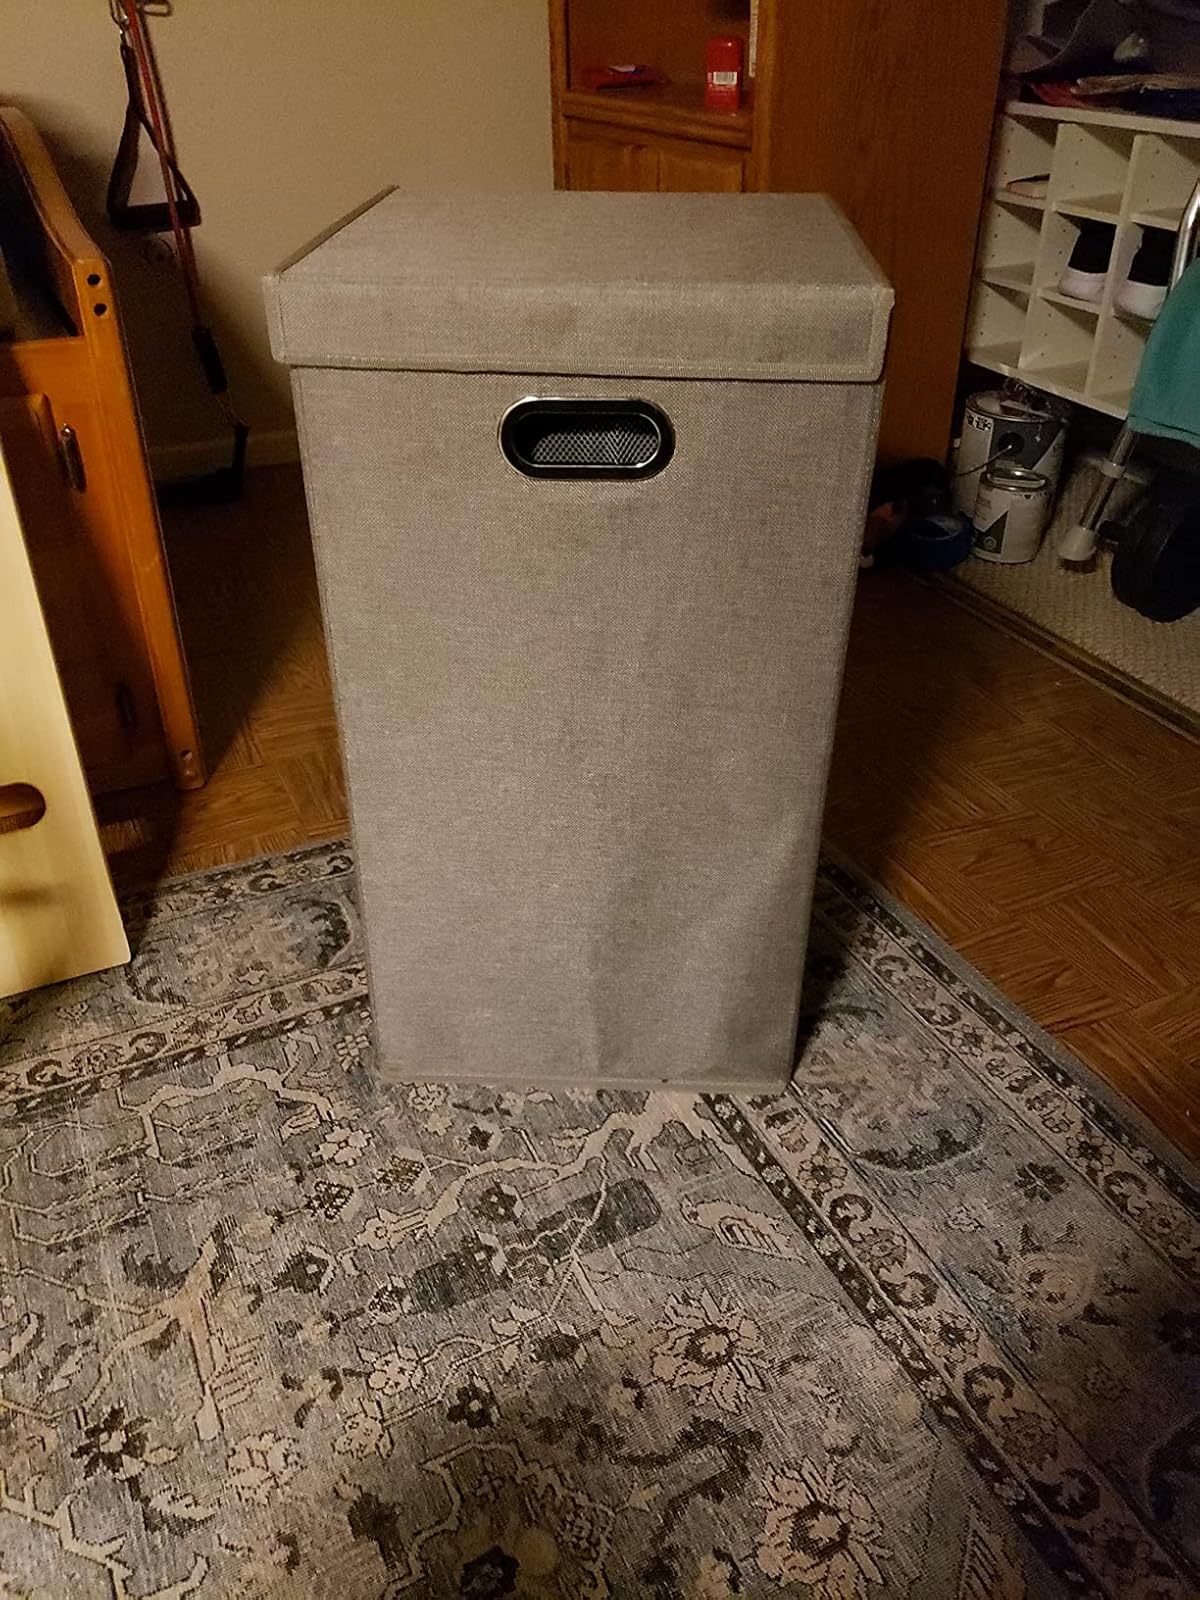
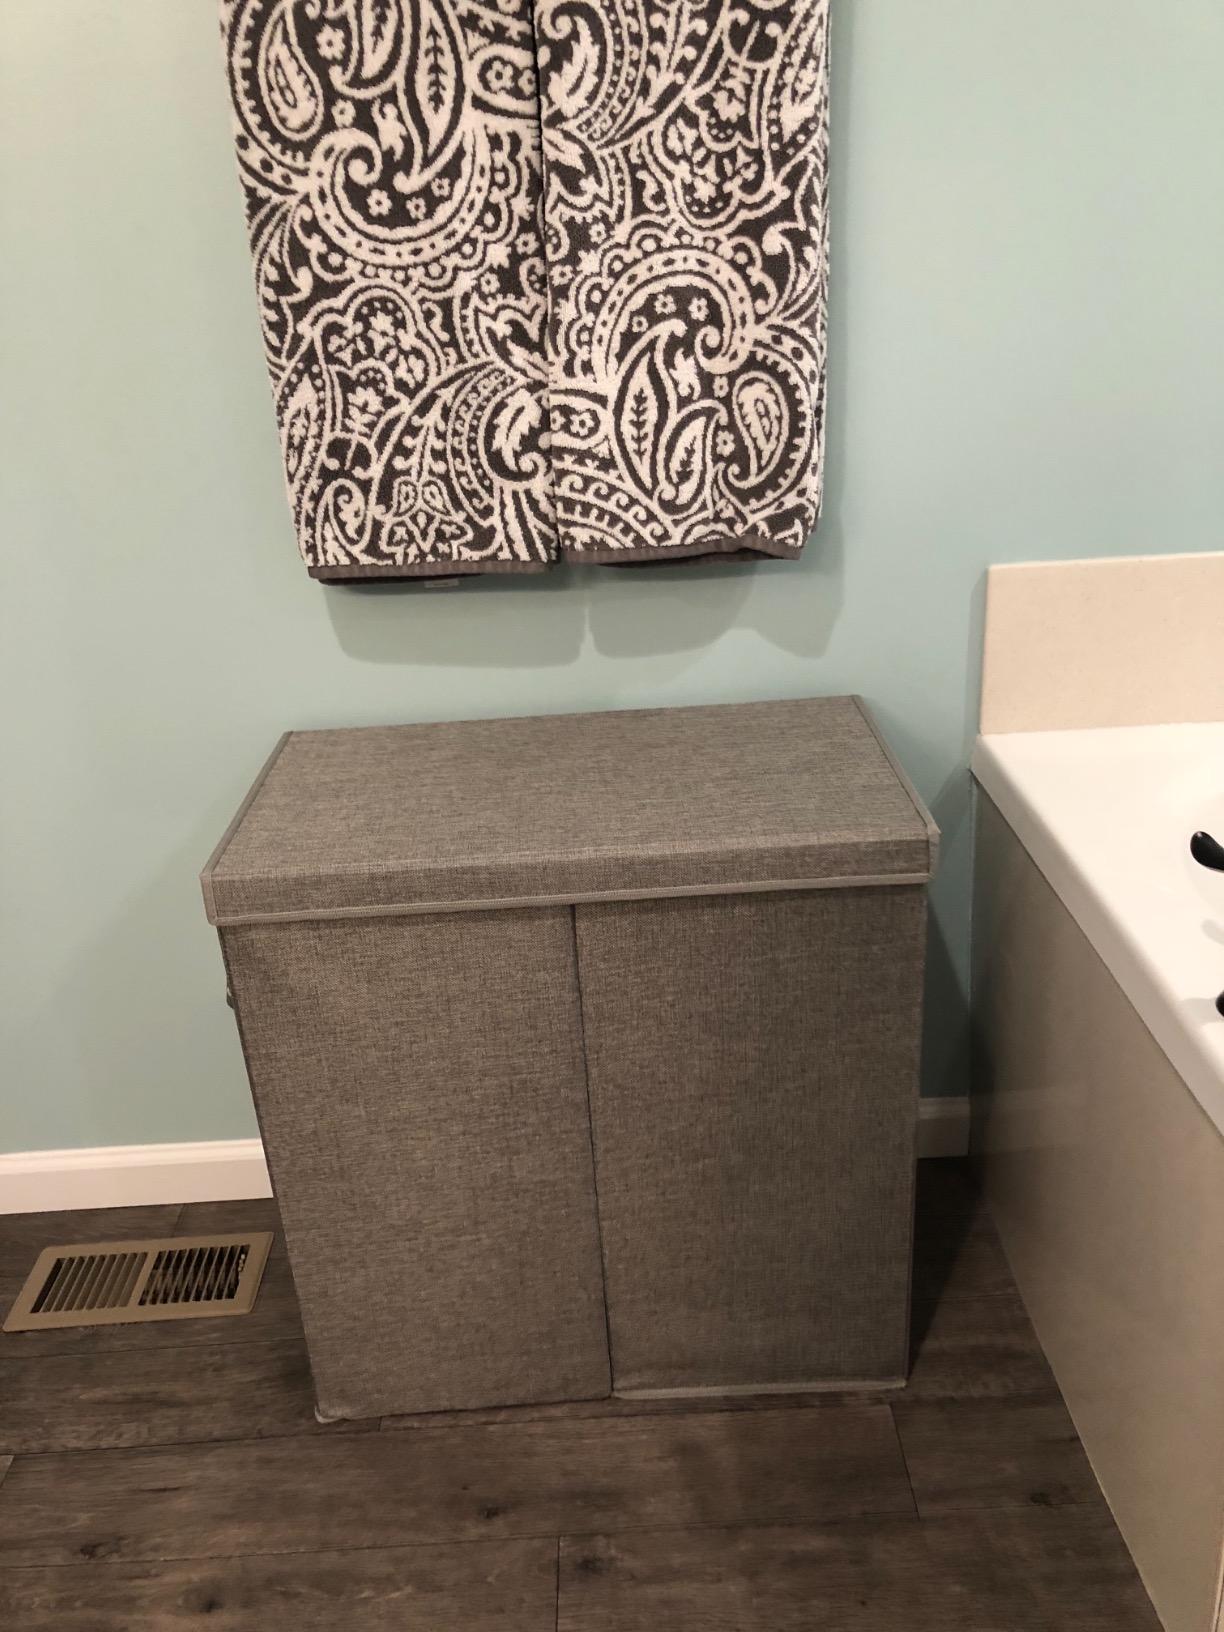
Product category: items_hamper
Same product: no